Nuclear renaissance in the United States

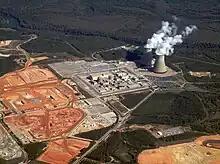
Construction of two Westinghouse AP1000 reactors underway at Vogtle Electric in 2011

As of December 2011, construction by Southern Company on two new nuclear units (Vogtle 3 & 4) has begun, and they are expected to be delivering commercial power by 2016 and 2017. In the wake of Fukushima, experts at the time saw continuing challenges that they felt would make it difficult for the nuclear power industry to expand beyond a small handful of reactor projects that "government agencies decide to subsidize by forcing taxpayers to assume the risk for the reactors and mandating that ratepayers pay for construction in advance".